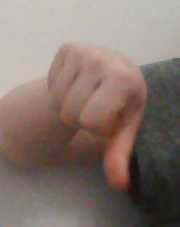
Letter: waw